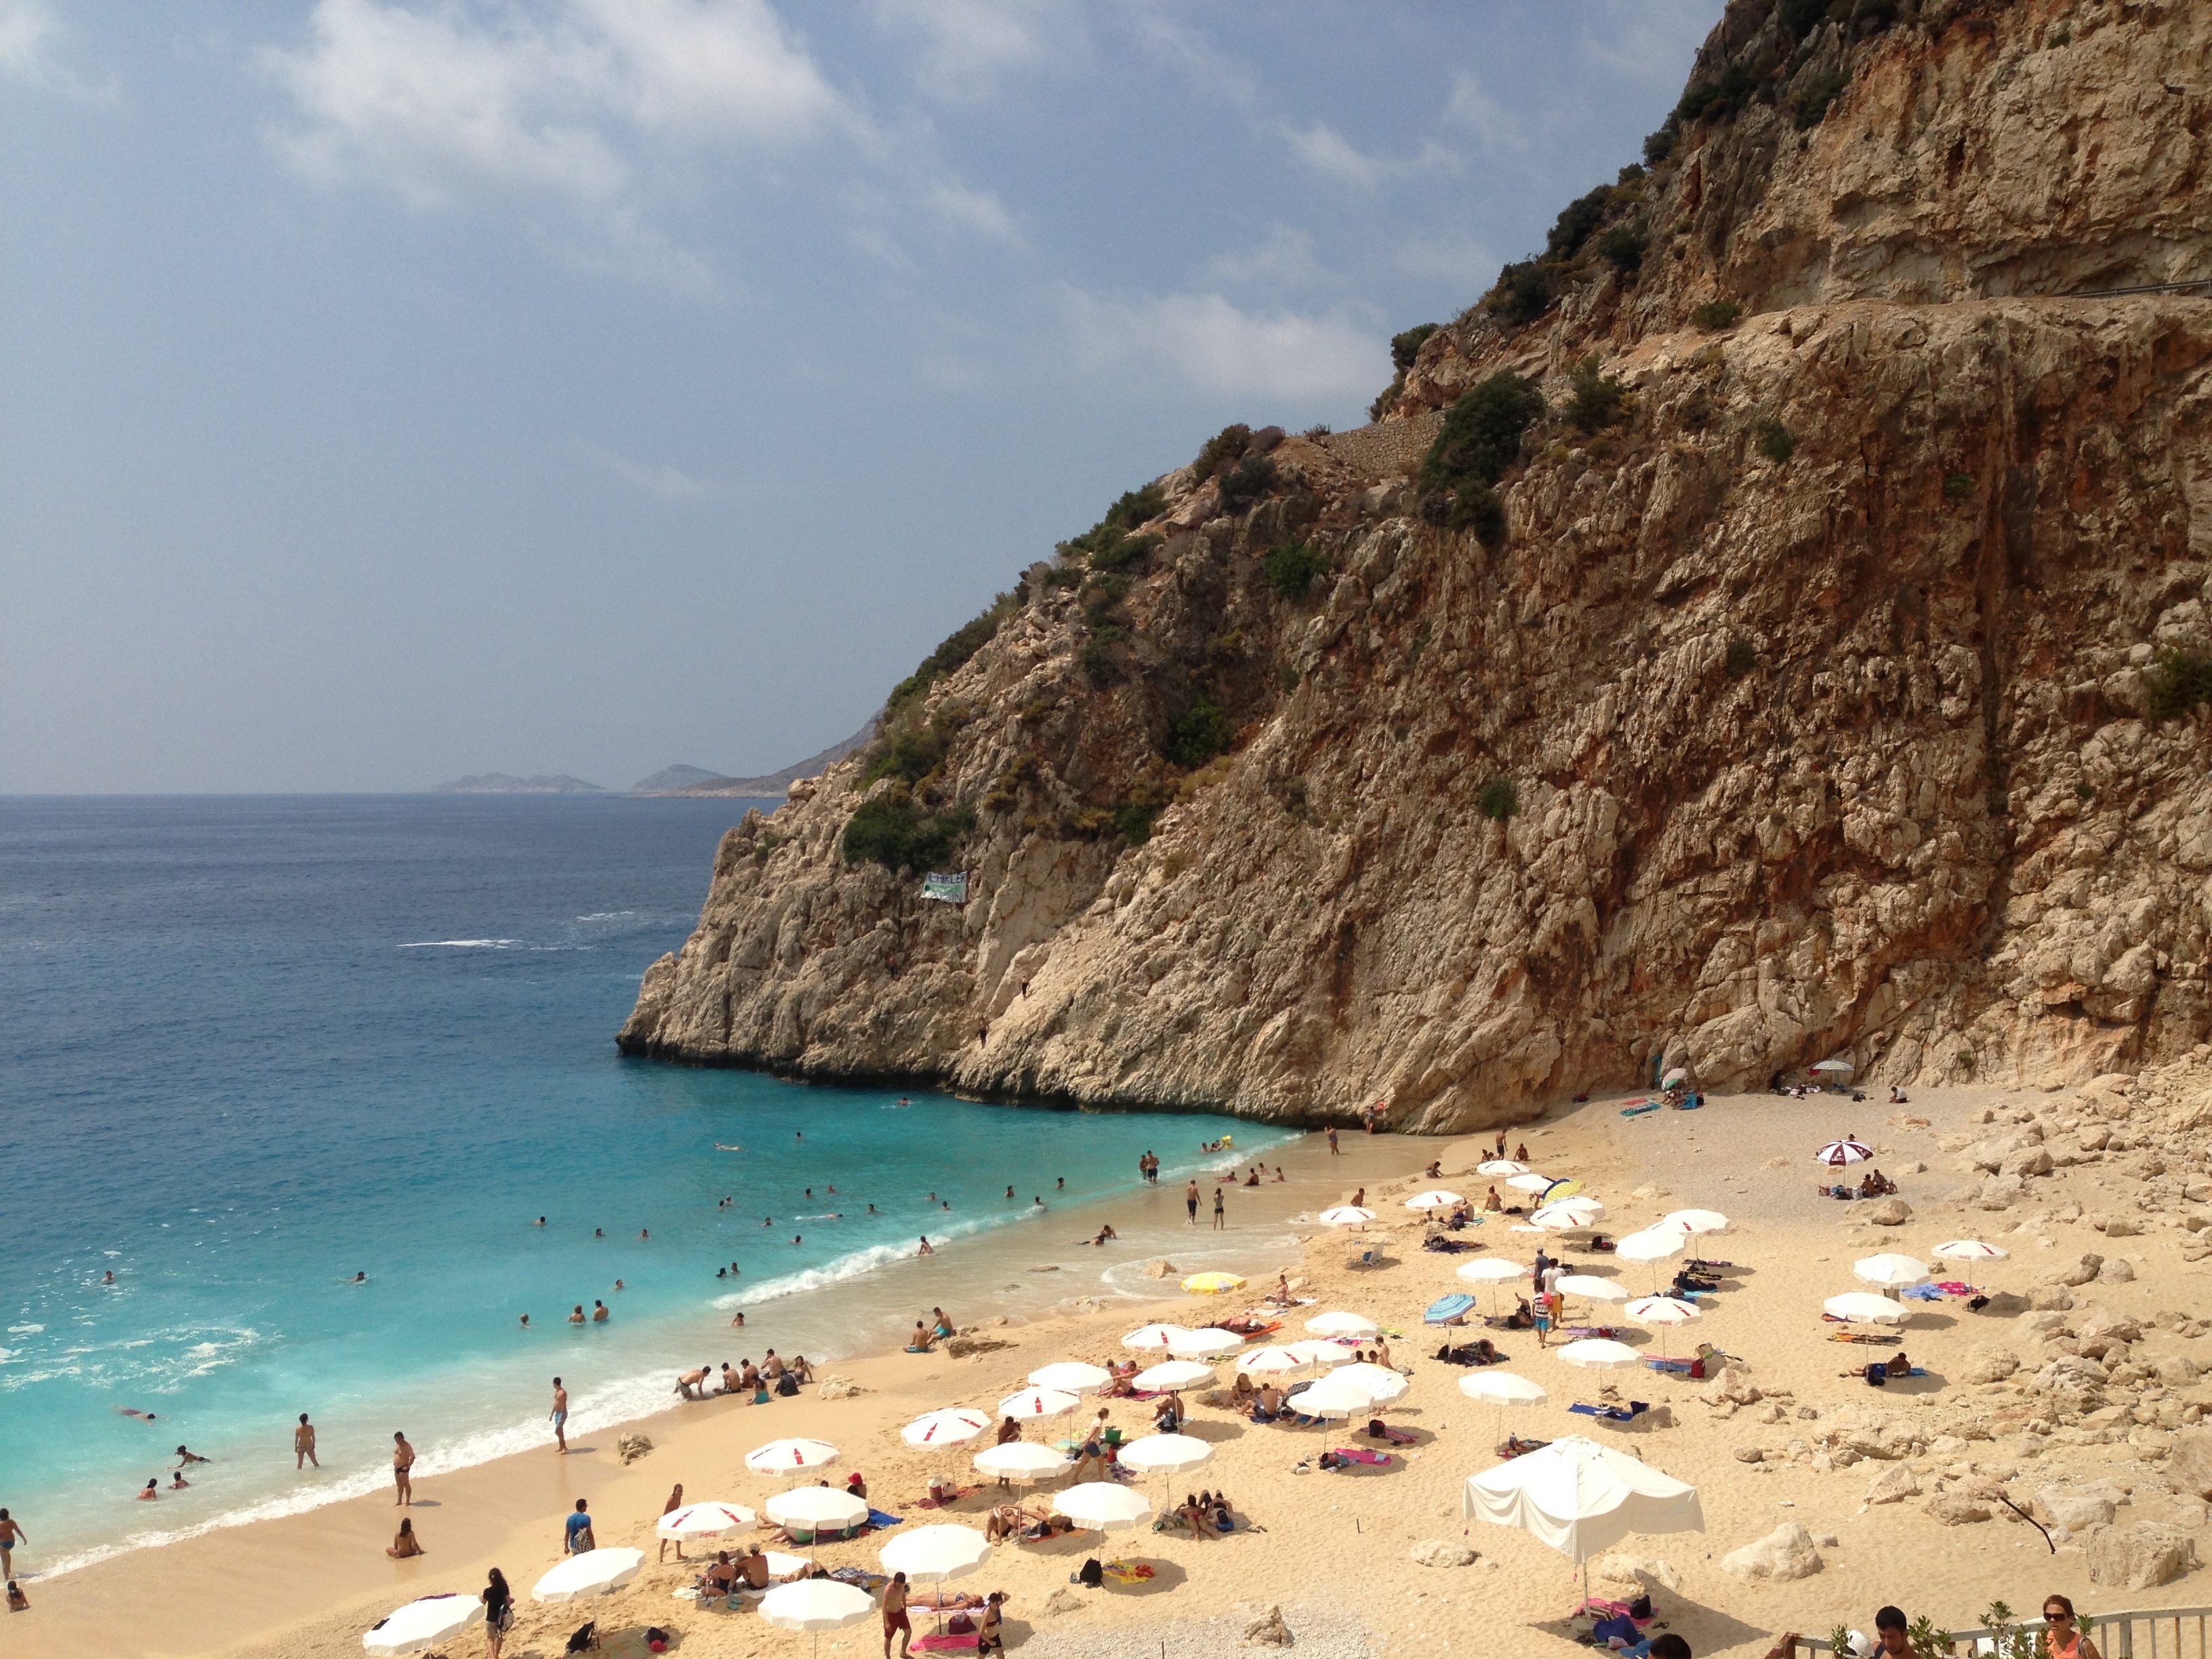
beach, sea, coast, water, nature, sand, ocean, sky, sun, shore, summer, vacation, travel, cliff, seaside, clear, cove, mediterranean, relax, scenic, holiday, bay, blue, terrain, body of water, sunny, turquoise, holidays, turkey, cape, destination, bathing, wadi, turkish, kalkan, kas